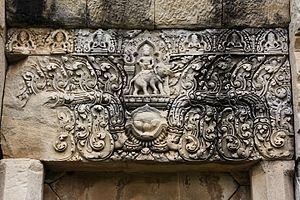
Prasat Ban Phluang, Thaïlande
Le Prasat Ban Phluang est un sanctuaire khmer situé en Thaïlande, dans le district de Prasat, Province de Surin. Il a été construit par le roi Udayadityavarman II dans la deuxième moitié du XIᵉ siècle. C'est une simple tour de grès, face à l'est, reposant sur une base de latérite. Cette tour est entourée d'un bassin en forme de U.